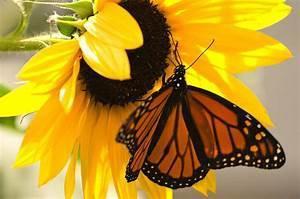
butterfly